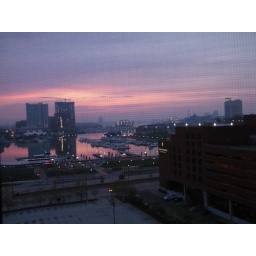
red sky at night sailor's delightred sky in morning, sailors take warning